Imre Nagy

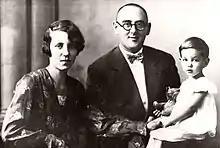
Nagy with his wife Mária and daughter Erzsébet in 1929.

In January 1926, Nagy and István Sinkovics established the Kaposvár office of the Socialist Workers’ Party of Hungary (MSZMP), a semi-communist left-wing splinter group from the MSZDP. Nagy was successful in gaining 700 voters for the MSZMP Kaposvár parliamentary candidate, one of the party's few successes in the countryside west of Budapest. By this time Nagy had begun to prioritize his interest in agriculture over political leadership and rejected an offer from communist cadres from Vienna to build up the illegal KMP in western Hungary. The MSZMP in Kaposvár was prohibited and Nagy was fired from his insurance job in February 1927 and arrested on 27 February. He was released after two months in prison. While under police surveillance, Nagy found a job as an agent for the Phoenix Insurance Company. He was arrested again in December 1927 for three days and was called to Vienna by the KMP, arriving in March 1928. He became head of the KMP's agrarian section and was sent back to Hungary in September 1928 under a false identity to build up underground communist networks. His efforts were largely a failure, his largest successes being the publishing of three issues of a small journal and his avoidance of arrest. His advocacy of legal political activity over the party's preference for largely impotent clandestine work in villages was dismissed as "right-deviancy" by the ultra-left KMP leadership.